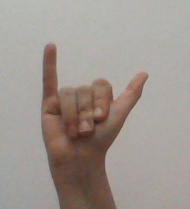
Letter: ya